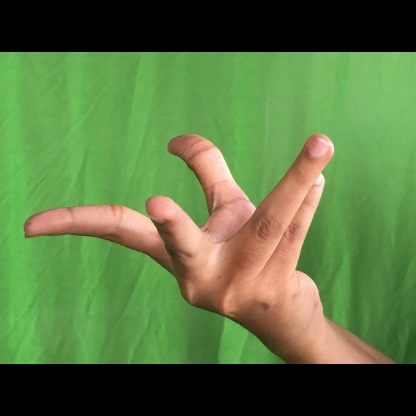
Mudra: Alapadmam